Velvet (novel)

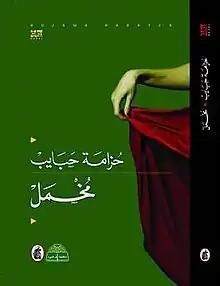
Book cover

Velvet is an Arabic language novel by Palestinian author Huzama Habayeb published in 2016. The book won the Naguib Mahfouz Medal for Literature in 2017. The novel depicts several Palestinian women experiencing tragic love stories under the compelling circumstances and within the ultraconservative community of Baqa'a refugee camp in Jordan.